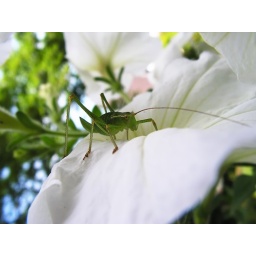
This guy was sitting in a flower box on my front porch.